Question: Please indicate a possible affordance area of the banana that can be used for eating
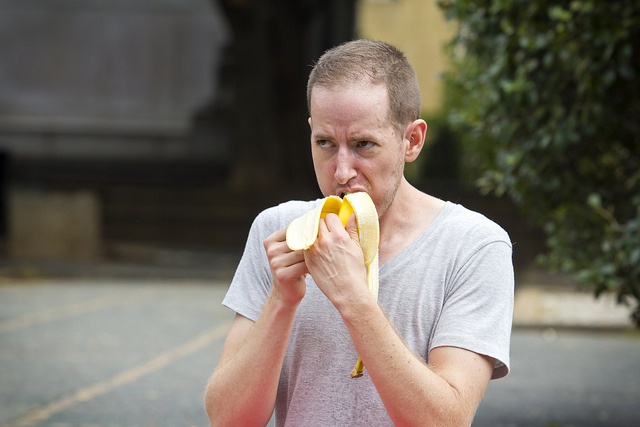
Answer: [288.5, 195.5, 380.5, 372.5]